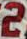
Number: 2